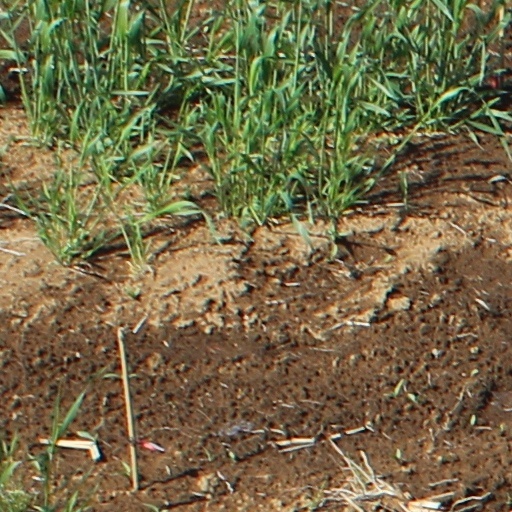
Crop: wheat